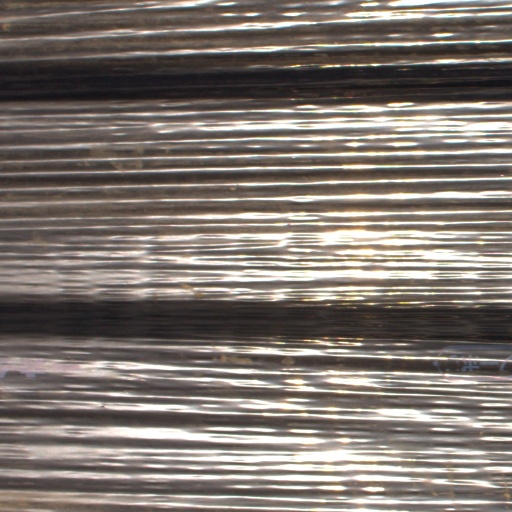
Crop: Jerusalem artichoke